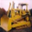
Label: tractor